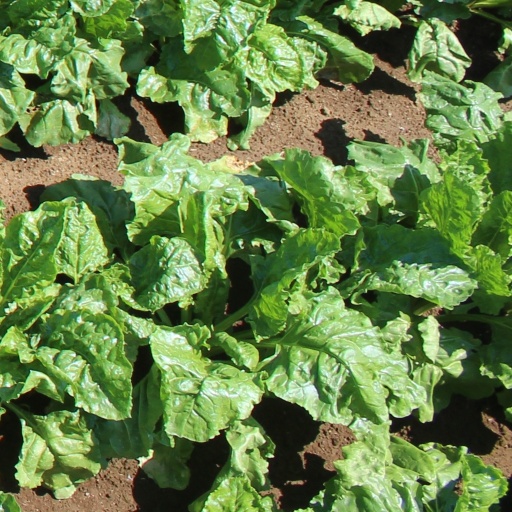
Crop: sugar beet